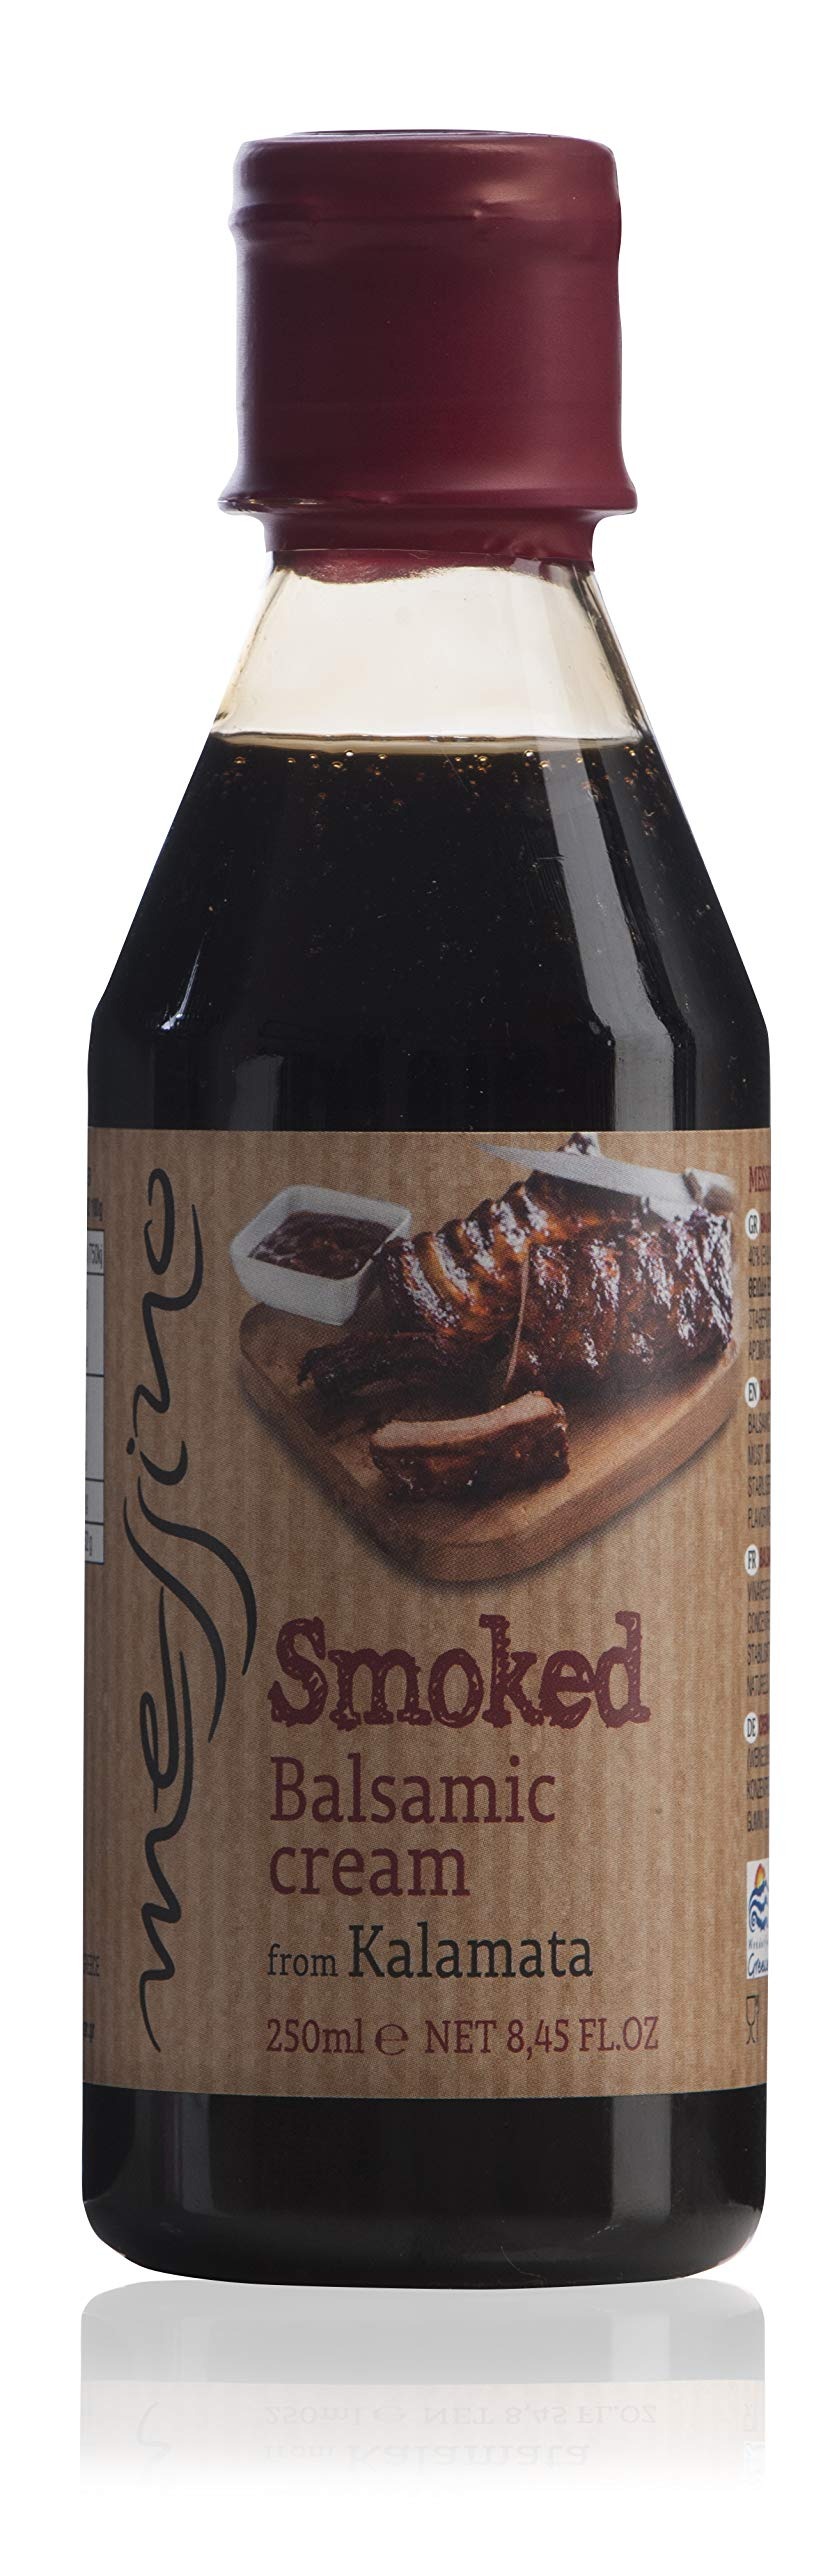
Item Name: Messino Smoked Balsamic Vinegar Glaze imported from Greece, 250ml
Bullet Point 1: Mixture of aged balsamic vinegar with grape must, enriched with aromatic substances
Bullet Point 2: Reminiscent of the classic bbq sauce and offers a special smoky aroma to your dishes
Bullet Point 3: 40% balsamic vinegar, concentrated grape must, barbeque aromatic elements
Bullet Point 4: Gluten free and no added sugars
Bullet Point 5: Suitable for vegan diet
Product Description: For those who love and enjoy grilled meat dishes and barbecue with good friends or family, Messino has created the smoked balsamic cream. The recipe is classic. It comes from the mixture of aged balsamic vinegar with grape must, enriched with aromatic substances, reminiscent of the classic bbq sauce and offer a special smoky aroma to your dishes. This balsamic cream offers a unique combination of acidity and sweetness, with an intense sharp character and a mildly salty and spicy taste. It is an excellent healthy alternative, with low calorific value, for the classic bbq sauce, as it does not contain any sugar, gluten or other additives. It is the ideal companion of grilled meats, vegetables and even seafood, giving extra intensity to taste and aromas. Try pouring it on your grills as soon as they are ready or, for an even more intense taste, use it as a marinade for your grills before putting them on the grill or in the oven. Garnish your pizza, fresh french fries or even your omelette. Of course, you can also try it as a ready-made sauce in sandwiches with cold cuts or in handmade burgers and hot dogs.
Value: 8.45
Unit: Fl Oz

Price: 11